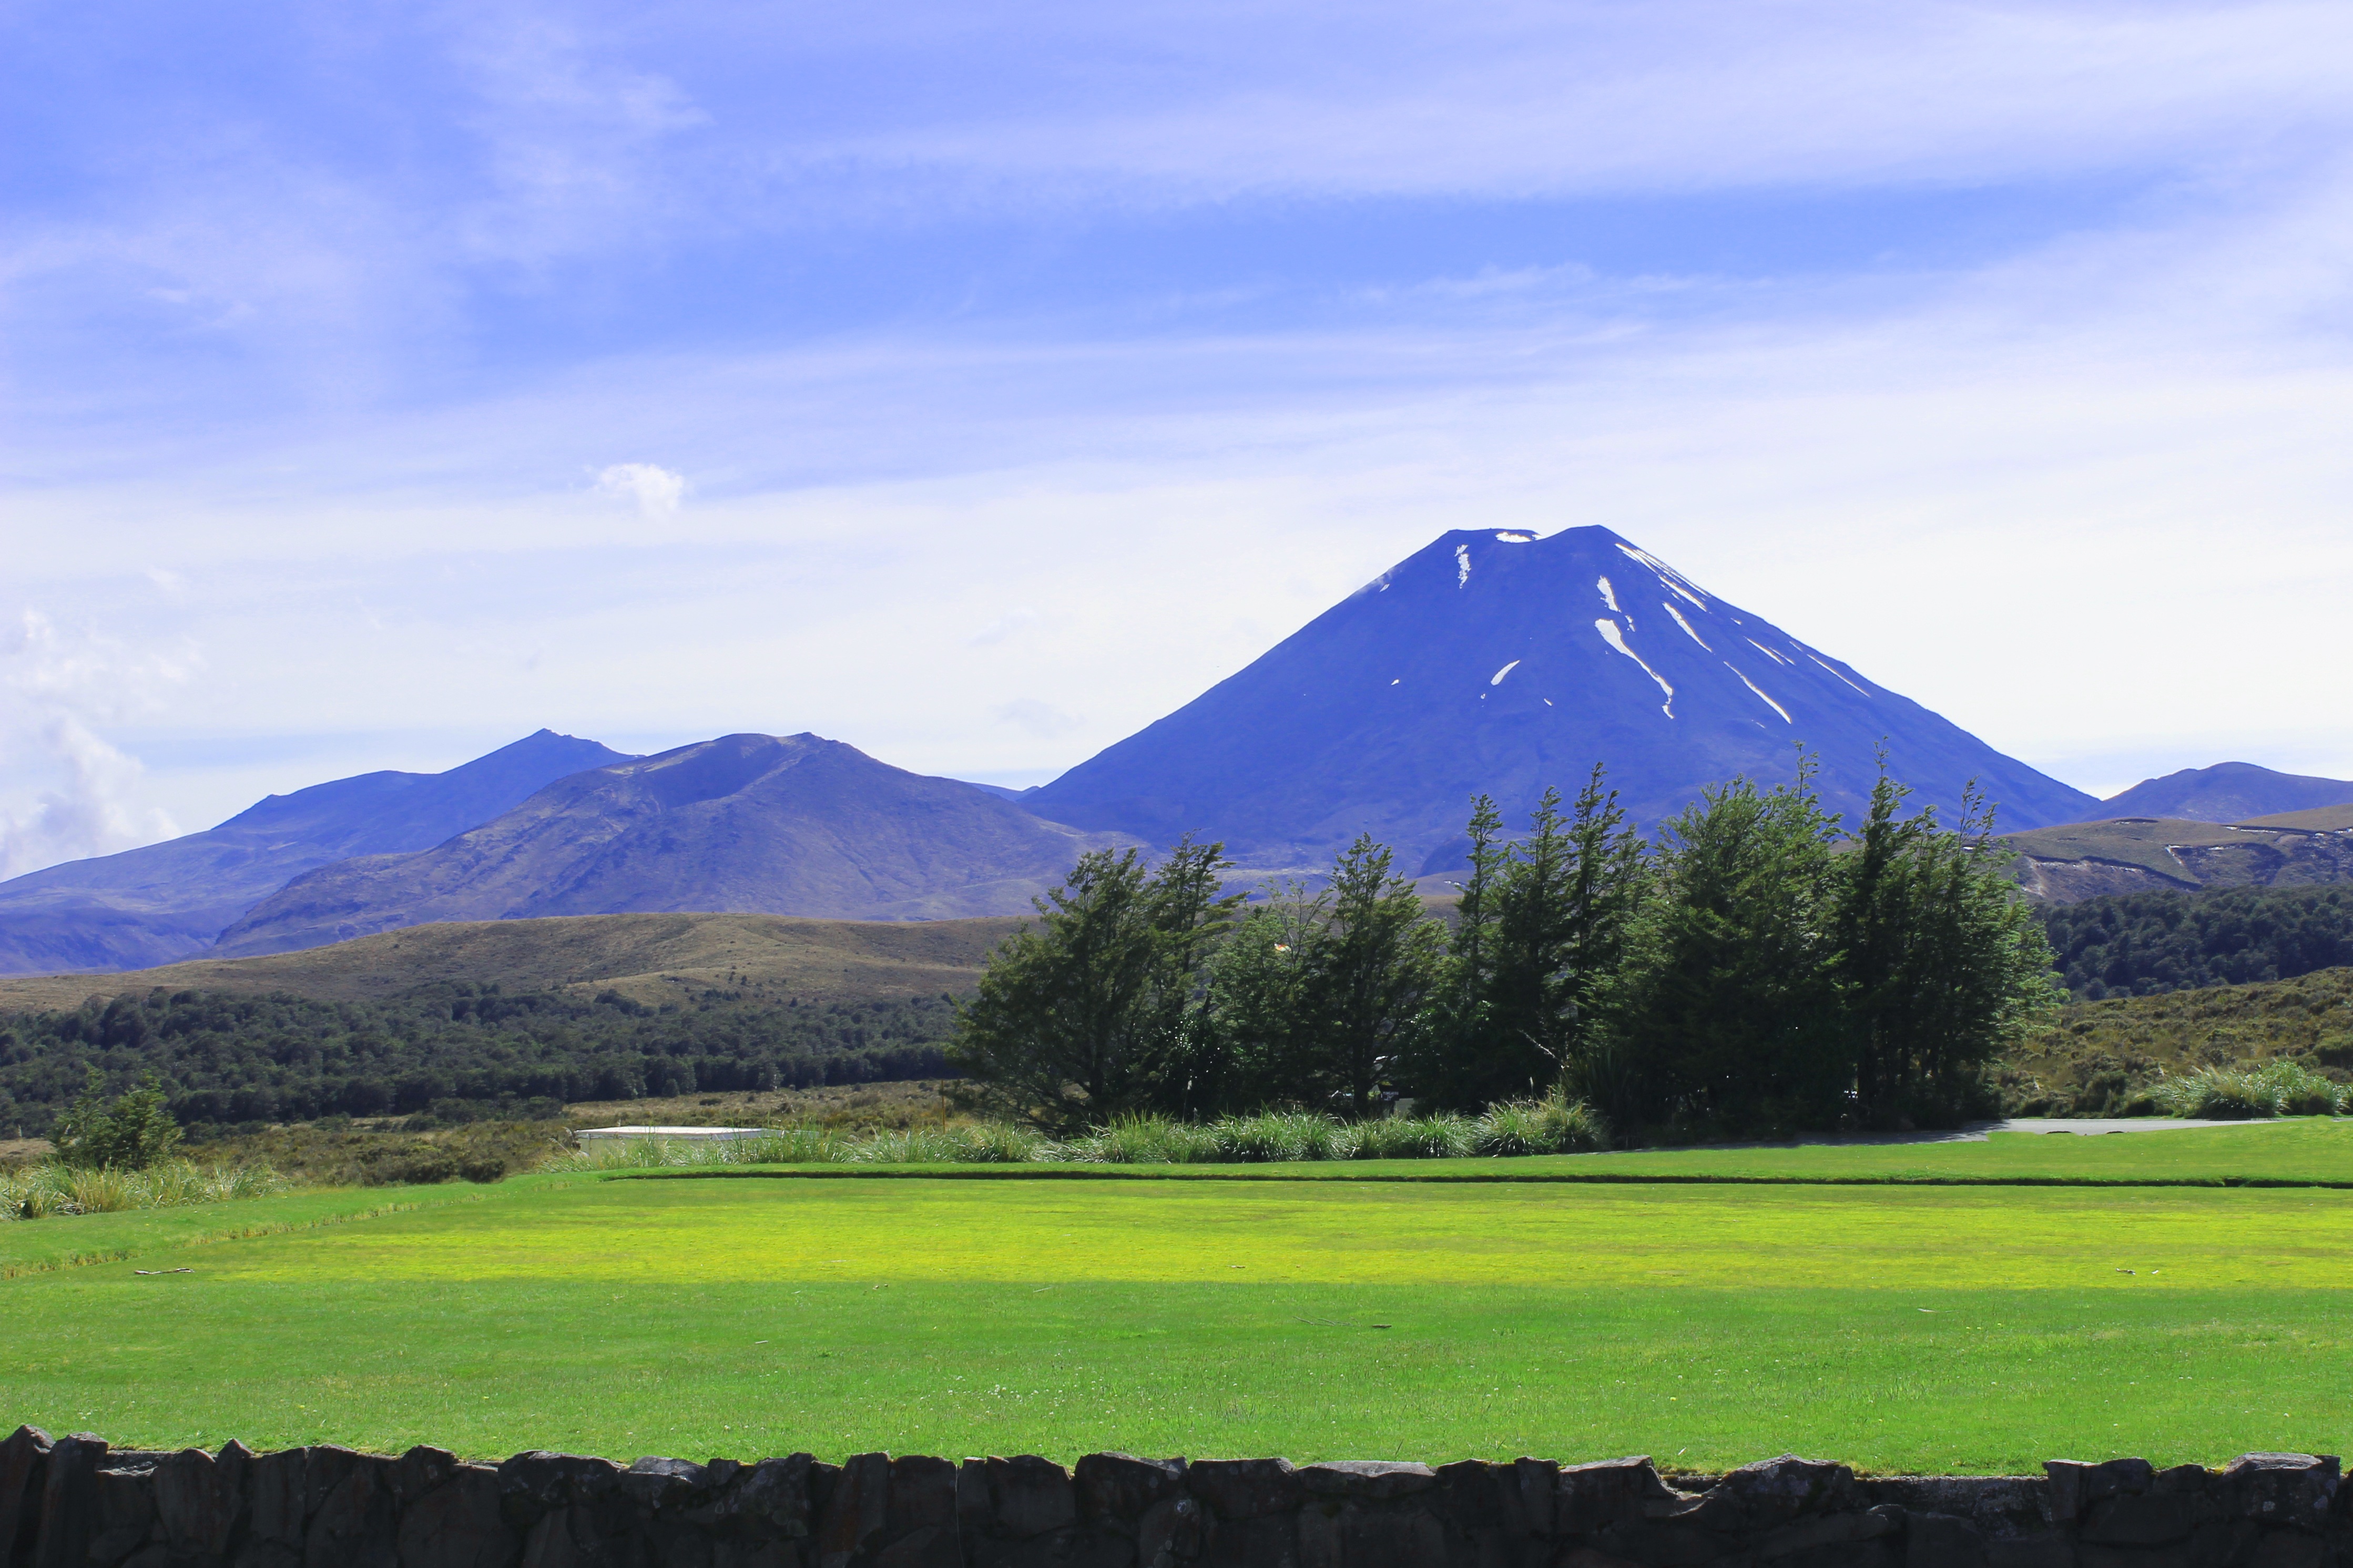
landscape, grass, mountain, structure, sky, field, meadow, prairie, hill, mountain range, recreation, natural, highland, plain, golf course, sports, grassland, new zealand, plateau, fell, ecosystem, rural area, landform, outdoor recreation, mount ngauruhoe, geographical feature, mountainous landforms, sport venue